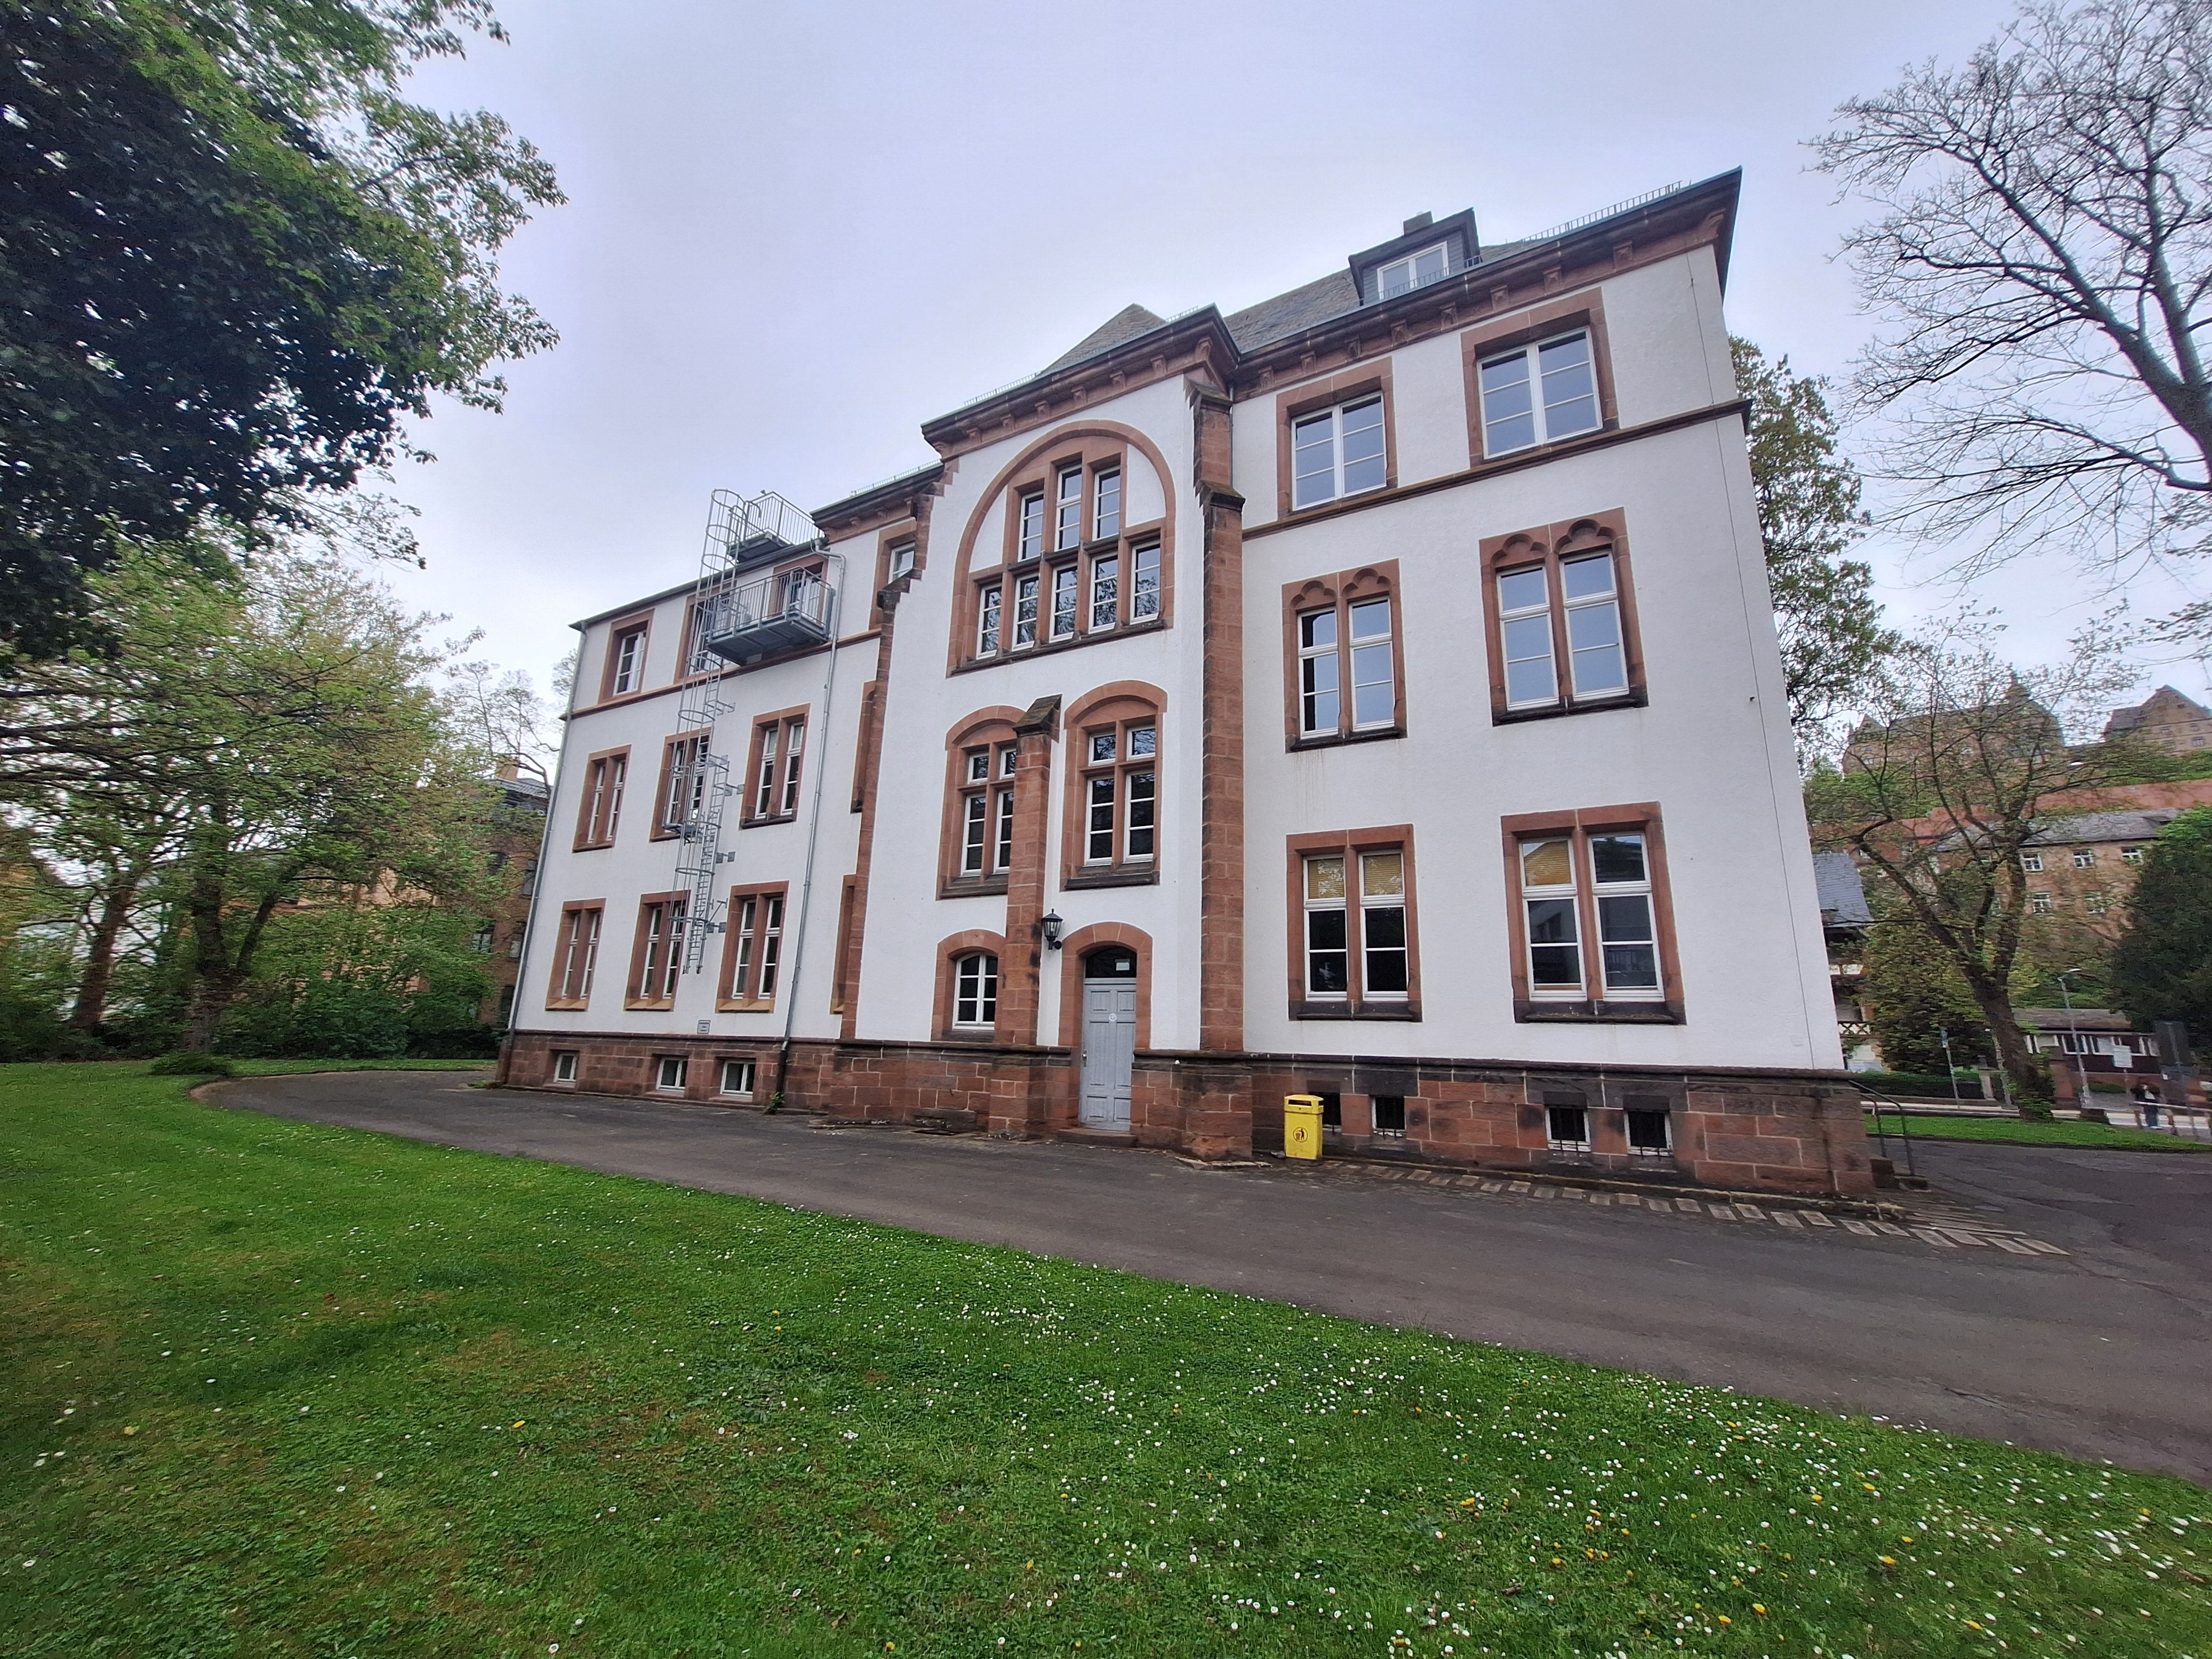
Building: Universitätsstraße 24